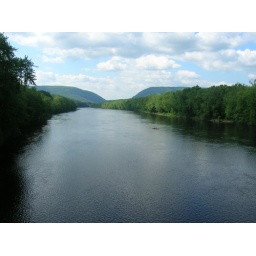
View from walking bridge over the Delaware River. Located in Portland, PA.